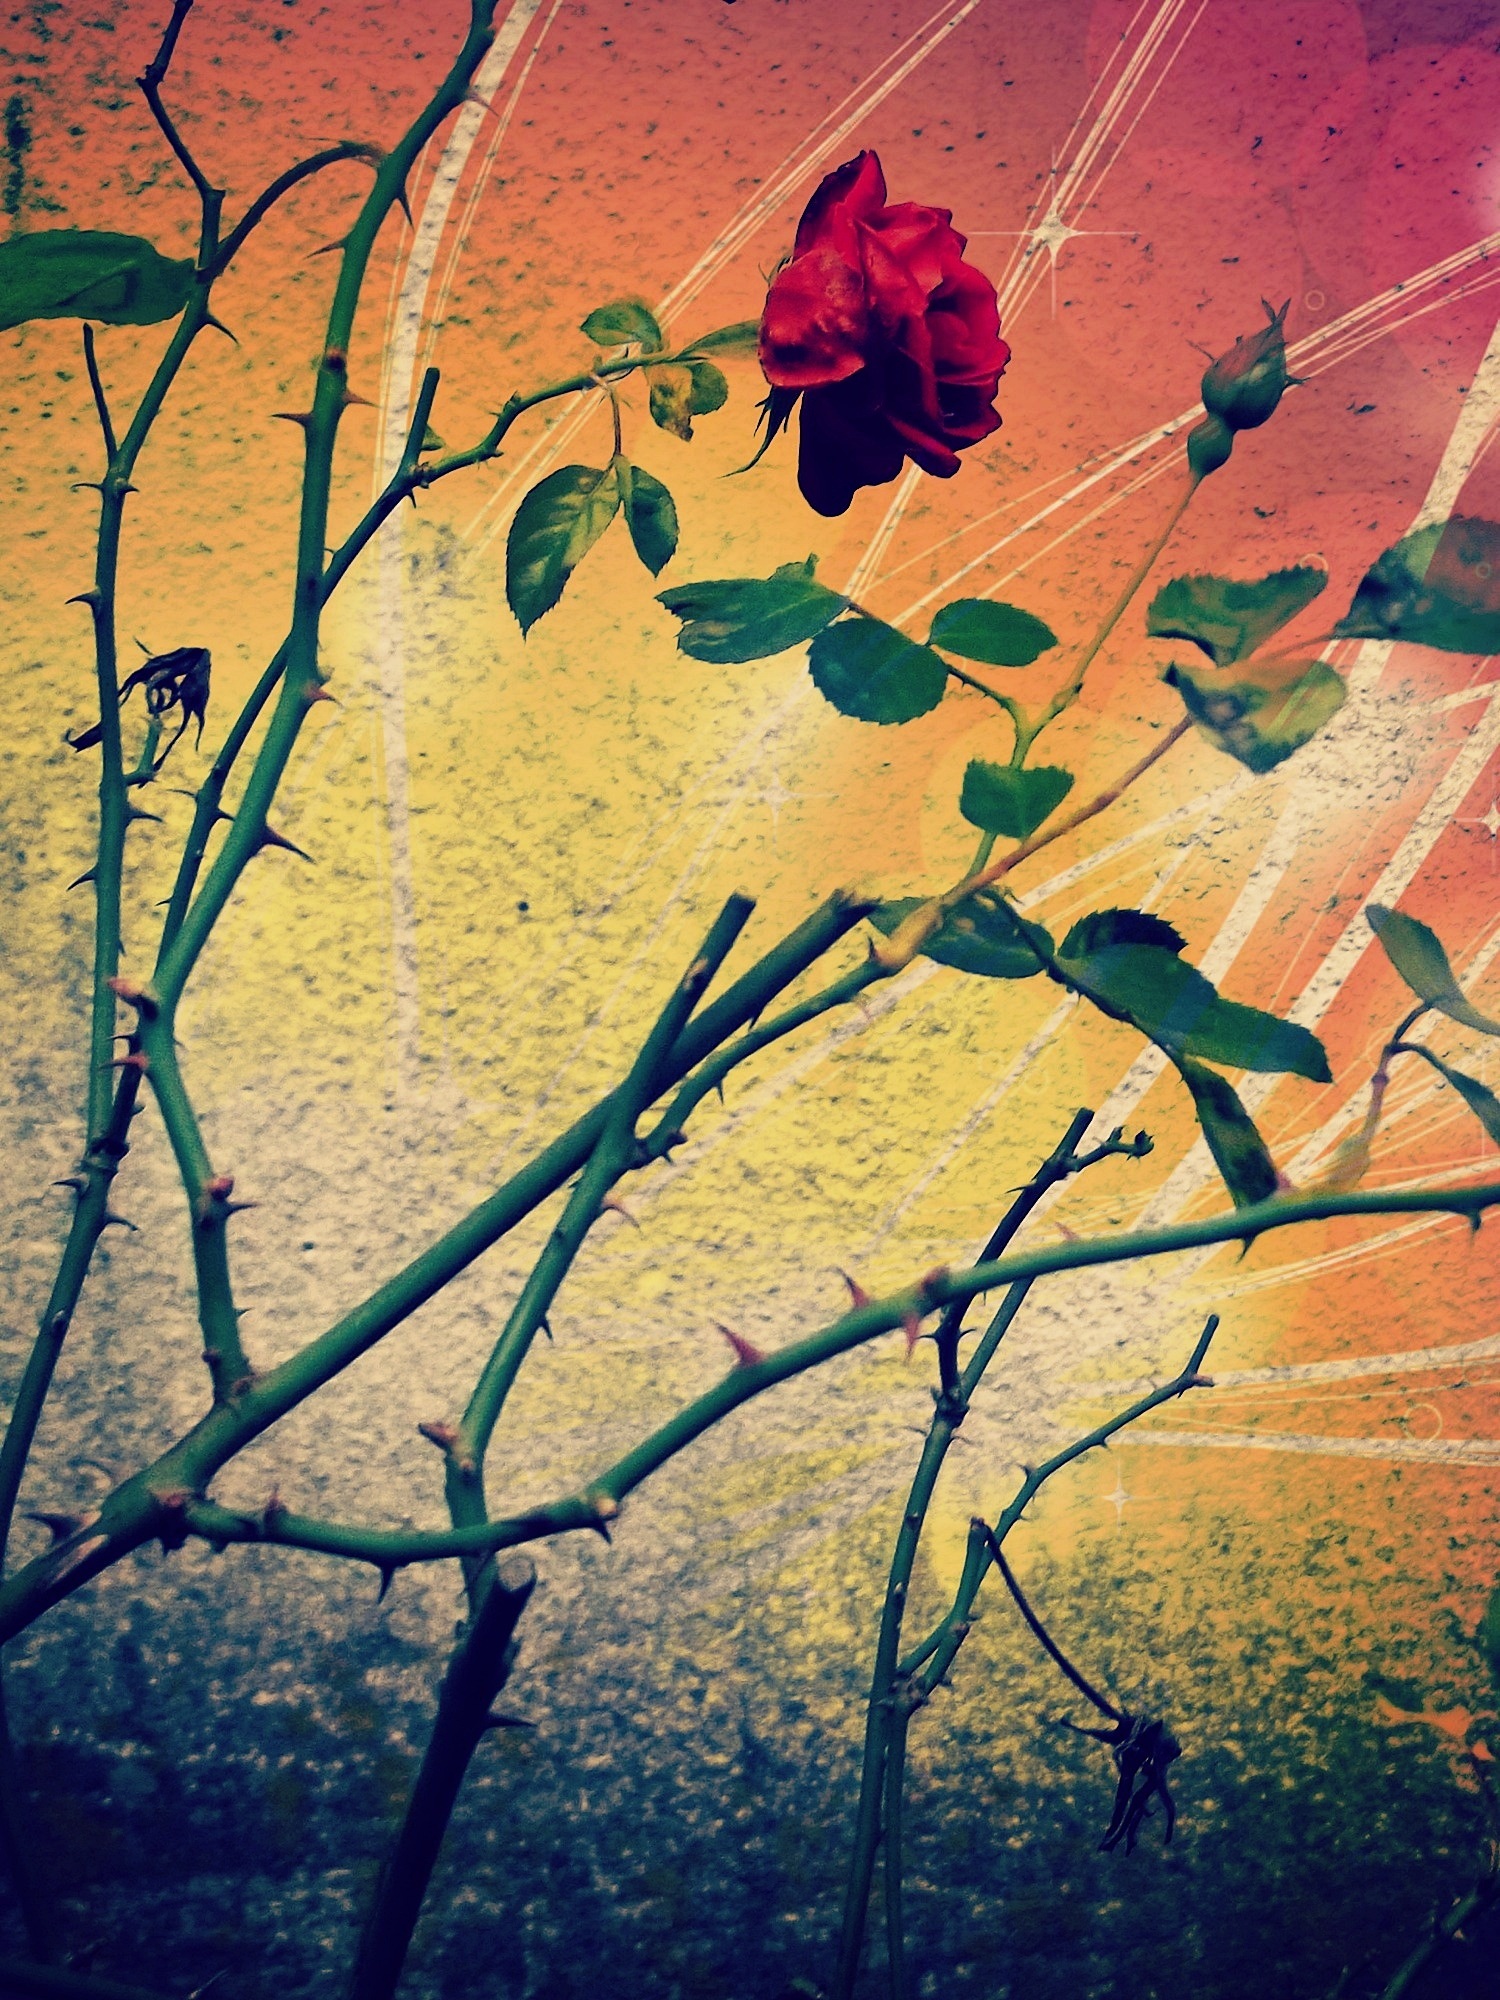
tree, nature, branch, blossom, plant, sunlight, morning, leaf, flower, bloom, wall, rose, reflection, red, color, autumn, romance, flora, season, leaves, art, thorns, beauty, fragrance, flashes, woody plant